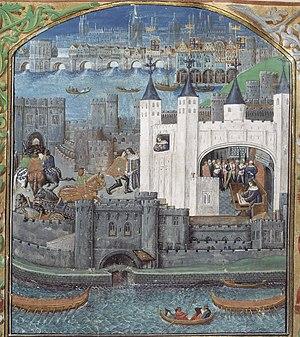
La Tour Blanche est une tour centrale, l'ancien donjon, de la Tour de Londres. Elle a été construite par Guillaume le Conquérant à la fin du XIᵉ siècle et a par la suite été étendue.
La révolte des paysans fut un important soulèvement populaire ayant eu lieu en Angleterre en 1381. La révolte fut causée par plusieurs facteurs dont les tensions économiques et sociales provoquées par la peste noire dans les années 1340, les taxes élevées nécessaires au financement de la guerre de Cent Ans contre la France et l'instabilité du pouvoir politique à Londres. L'événement déclencheur fut l'intervention de John Brampton dont les tentatives pour collecter l'impôt par tête dans la ville de Brentwood dans l'Essex le 30 mai 1381 se terminèrent par de violents affrontements qui se multiplièrent dans tout le Sud-Est de l'Angleterre. Une grande partie de la société rurale dont de nombreux artisans et représentants locaux se souleva pour exiger une réduction des taxes, la fin du servage et la démission des principaux conseillers du roi.
Londres [lɔ̃dʁ] est la capitale et la plus grande ville d'Angleterre et du Royaume-Uni. La ville est située près de l'estuaire de la Tamise dans le sud-est de l'Angleterre. Londinium a été fondée par les Romains il y a presque 2 000 ans. La Cité de Londres, le noyau historique de Londres avec une superficie de seulement 1,12 miles carrés conserve des frontières qui suivent de près ses limites médiévales. Londres est gouvernée par le maire de Londres et l'Assemblée de Londres.
La tour de Londres est une forteresse historique située sur la rive nord de la Tamise à Londres en Angleterre à côté du Tower Bridge. La tour se trouve dans le district londonien de Tower Hamlets situé à l'est de la Cité de Londres dans un espace appelé Tower Hill. Sa construction commença vers la fin de l'année 1066 dans le cadre de la conquête normande de l’Angleterre. La tour Blanche qui donna son nom à l'ensemble du château, fut construite sur l'ordre de Guillaume le Conquérant en 1078 et fut considérée comme un symbole de l'oppression infligée à Londres par la classe dirigeante. Le château fut utilisé comme prison dès 1100. Il servait également de grand palais et de résidence royale. Dans son ensemble, la tour est un complexe composé de plusieurs bâtiments entourés de deux murailles défensives concentriques et d'une douve. Il y eut plusieurs phases d'expansion, principalement lors des règnes de Richard Iᵉʳ, d'Henri III et d'Édouard Iᵉʳ aux XIIᵉ et XIIIᵉ siècles. Le plan général établi à la fin du XIIIᵉ siècle n'évolua pas malgré les activités ultérieures dans ces murs.
Londres a une histoire vieille de plus de deux mille ans. Durant cette période, la ville a connu plusieurs épidémies de peste, a été dévastée par les flammes, a fait face à des guerres civiles, a subi des bombardements aériens et des attaques terroristes. Malgré cela, elle a continué à se développer pour devenir une des capitales financières et culturelles les plus importantes du monde.
Margery Jourdemayne est une Anglaise condamnée au bûcher pour sorcellerie et trahison.